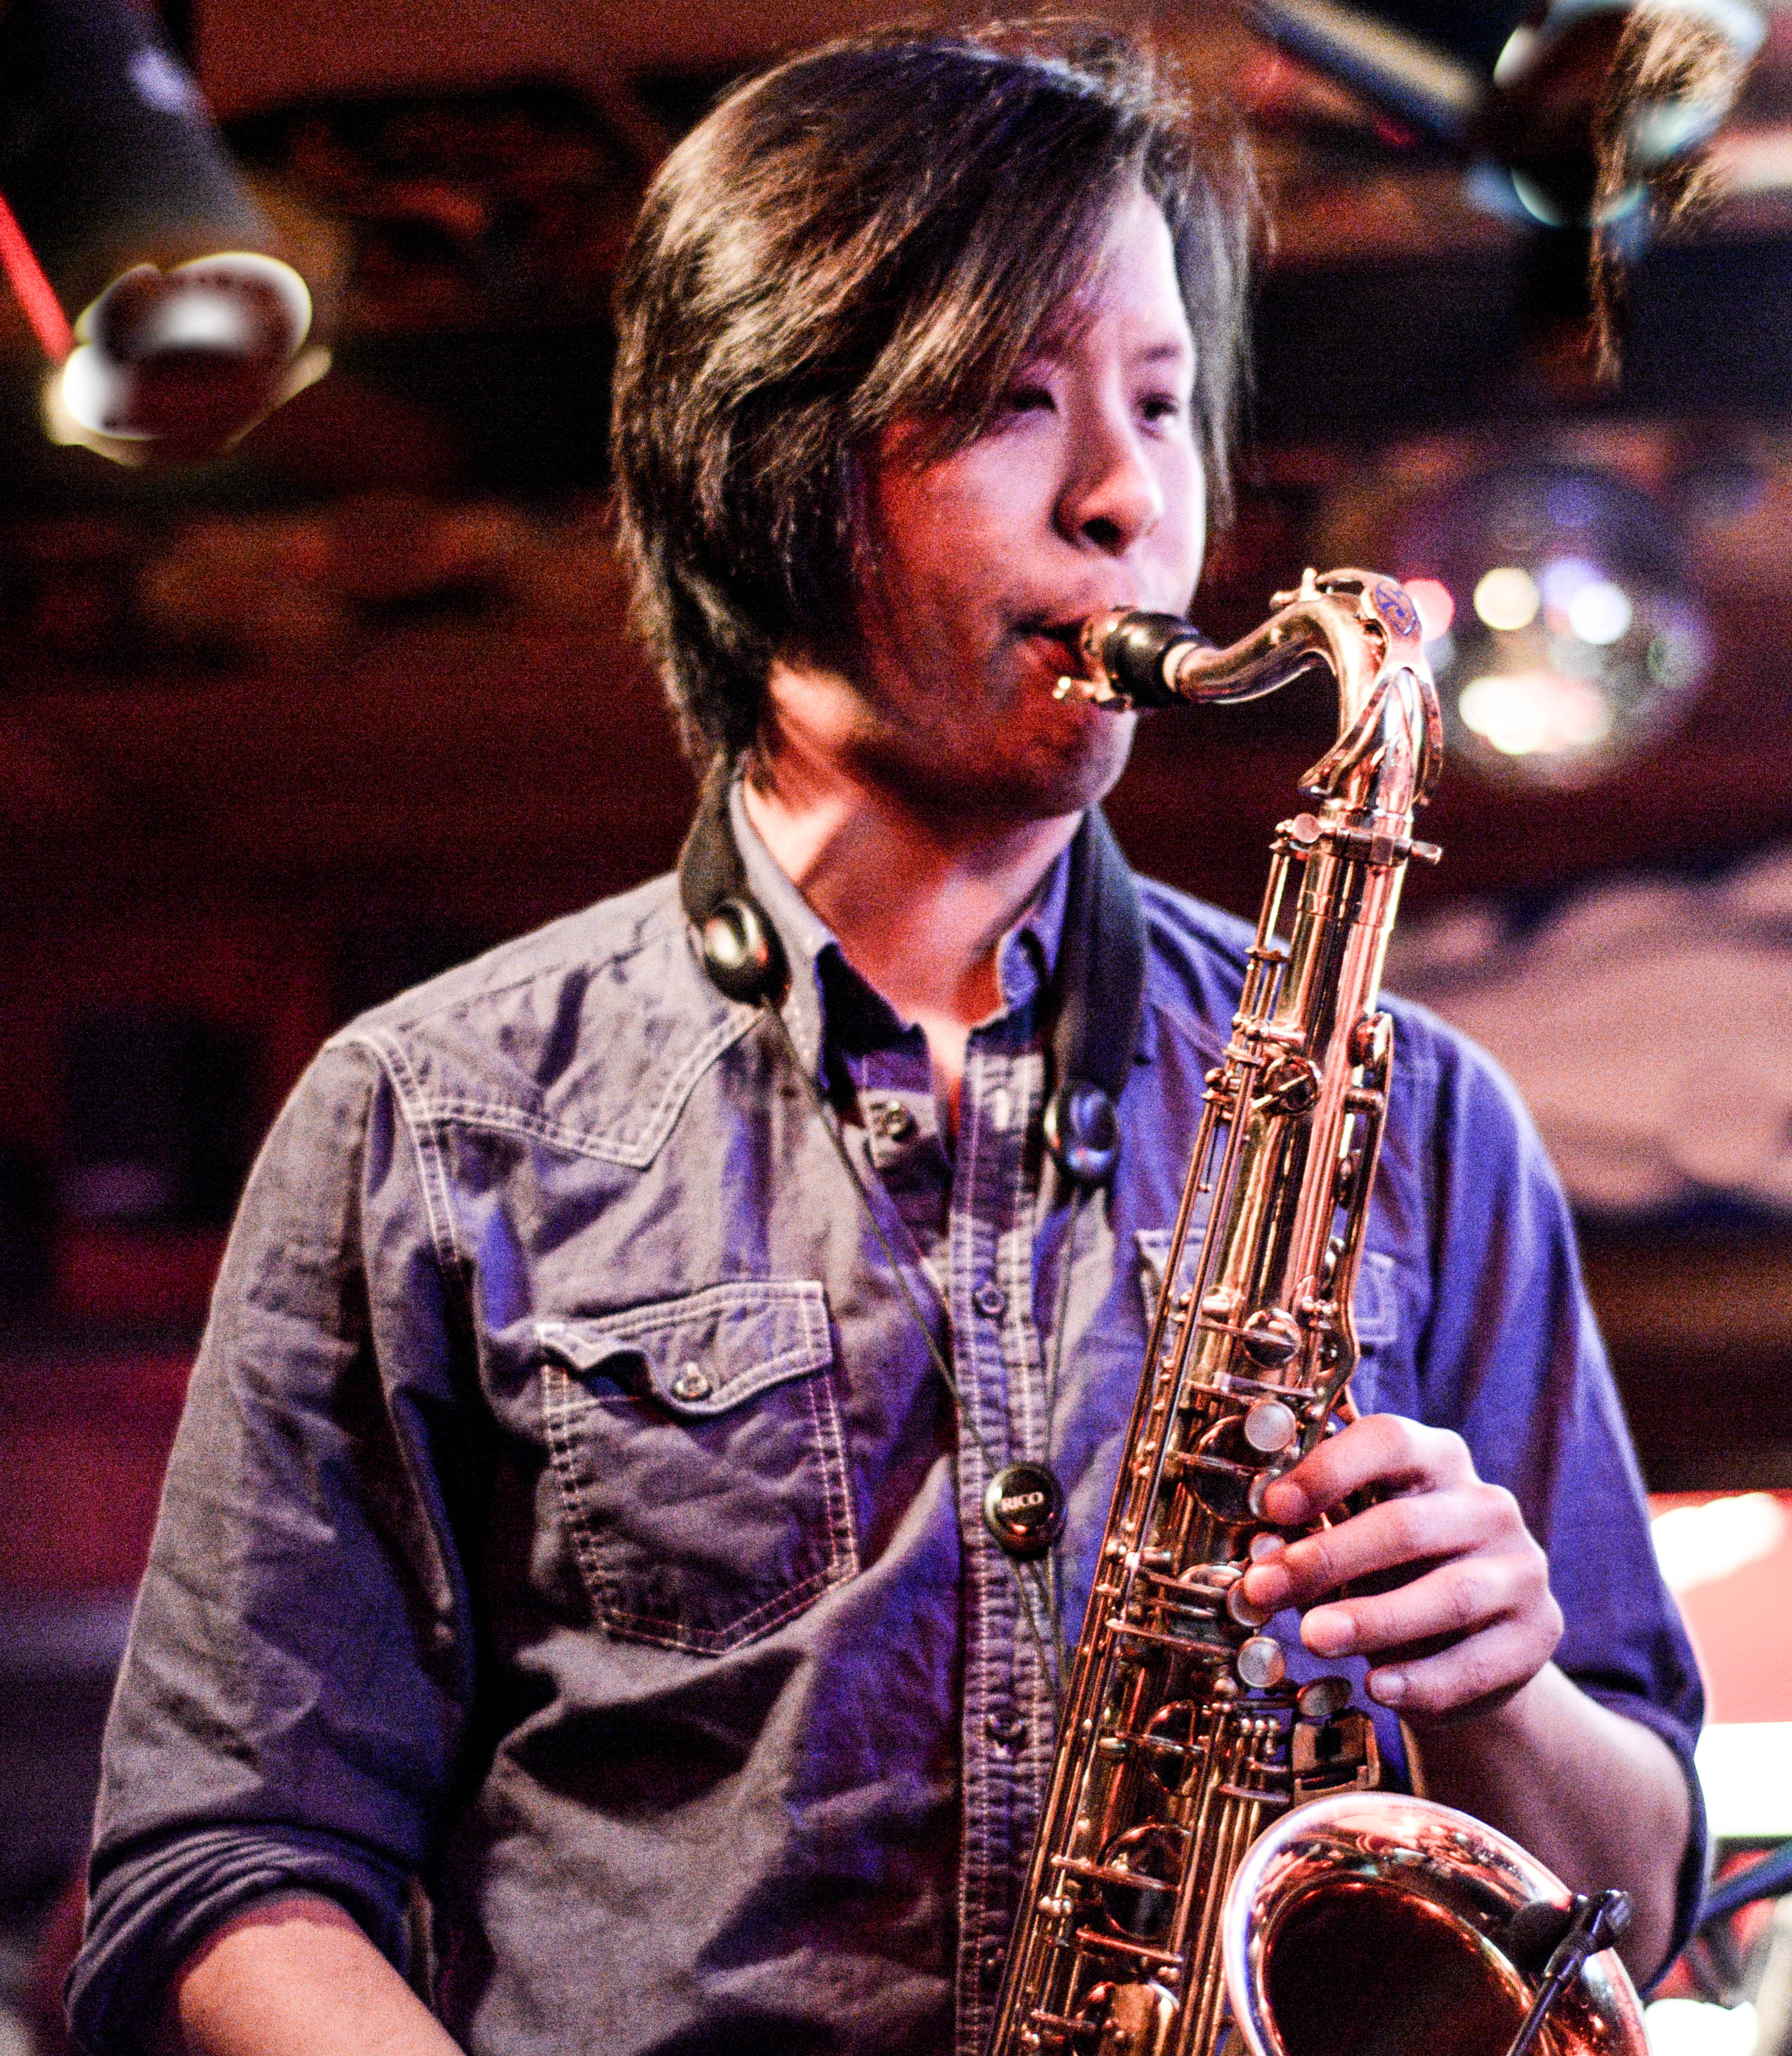
music, musician, musical instrument, saxophone, jazz, performance, bassist, singing, guitarist, entertainment, singer songwriter, saxophonist, string instrument